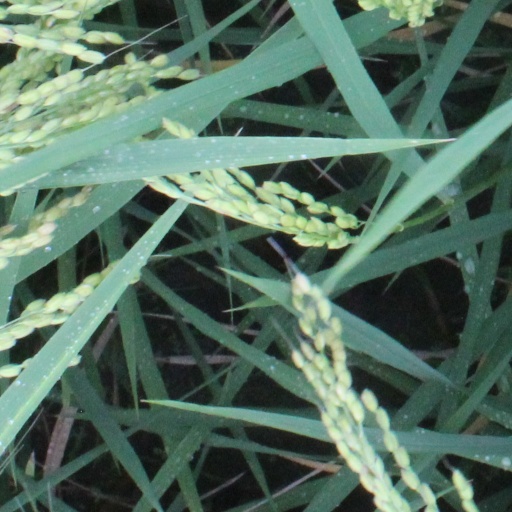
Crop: rice